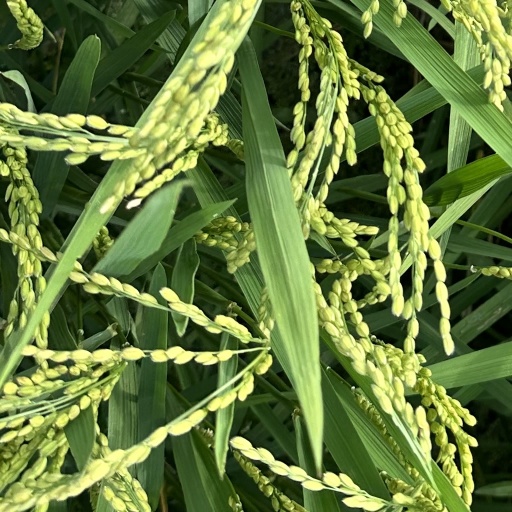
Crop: rice